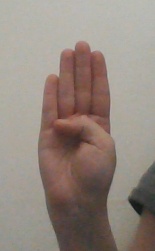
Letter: kaaf